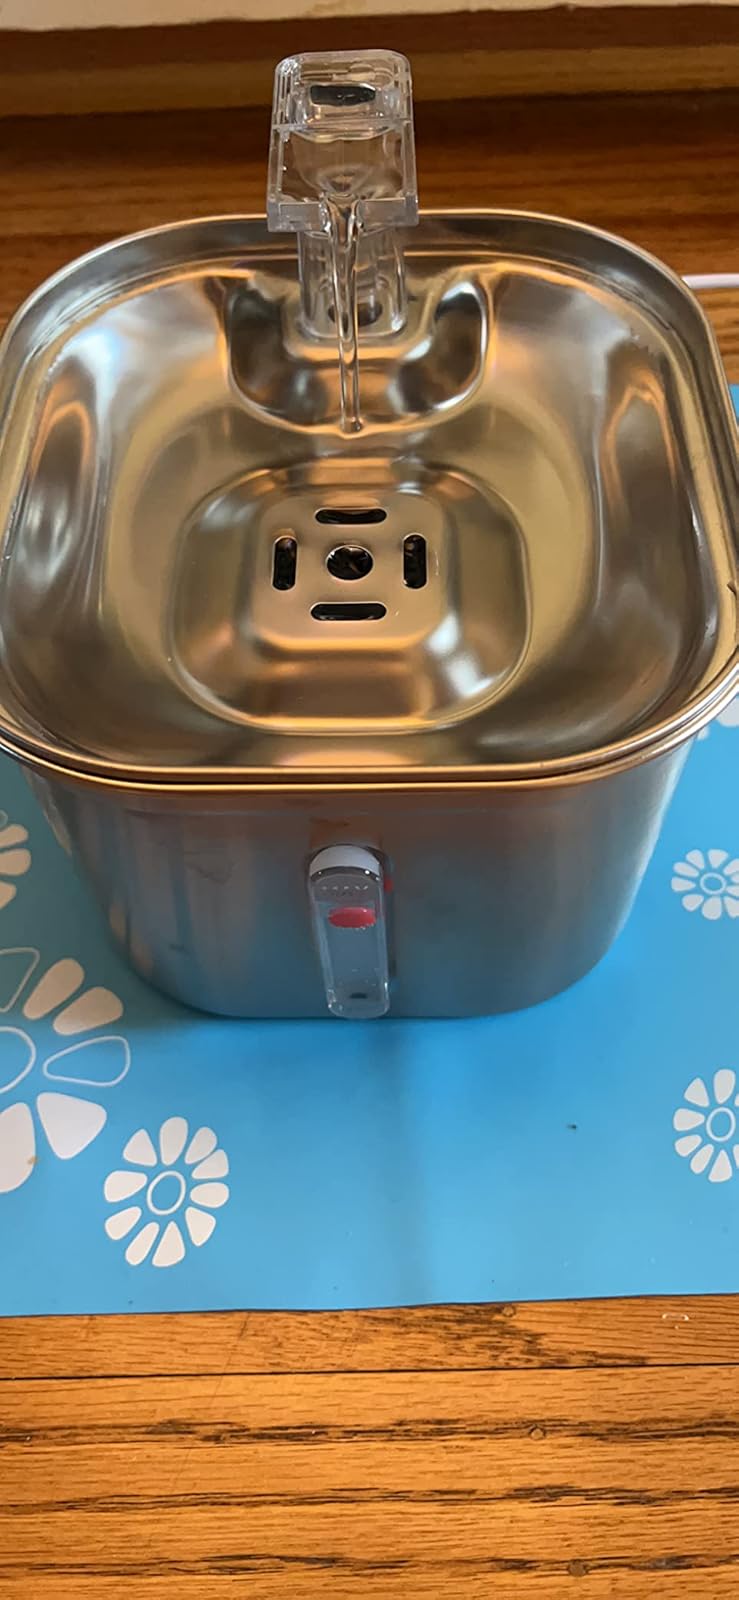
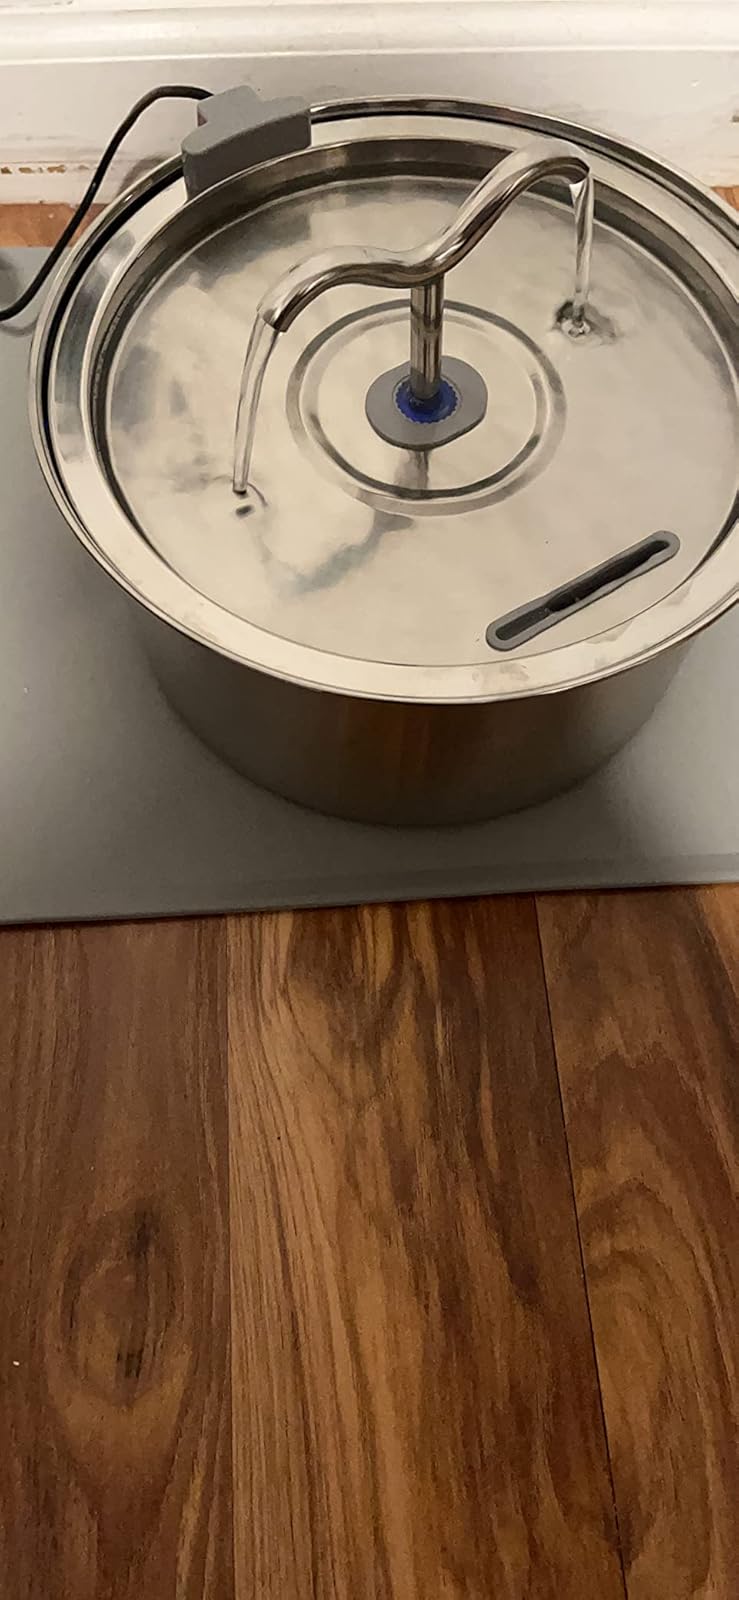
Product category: items_bowl
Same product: no